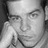
Emotion: sad